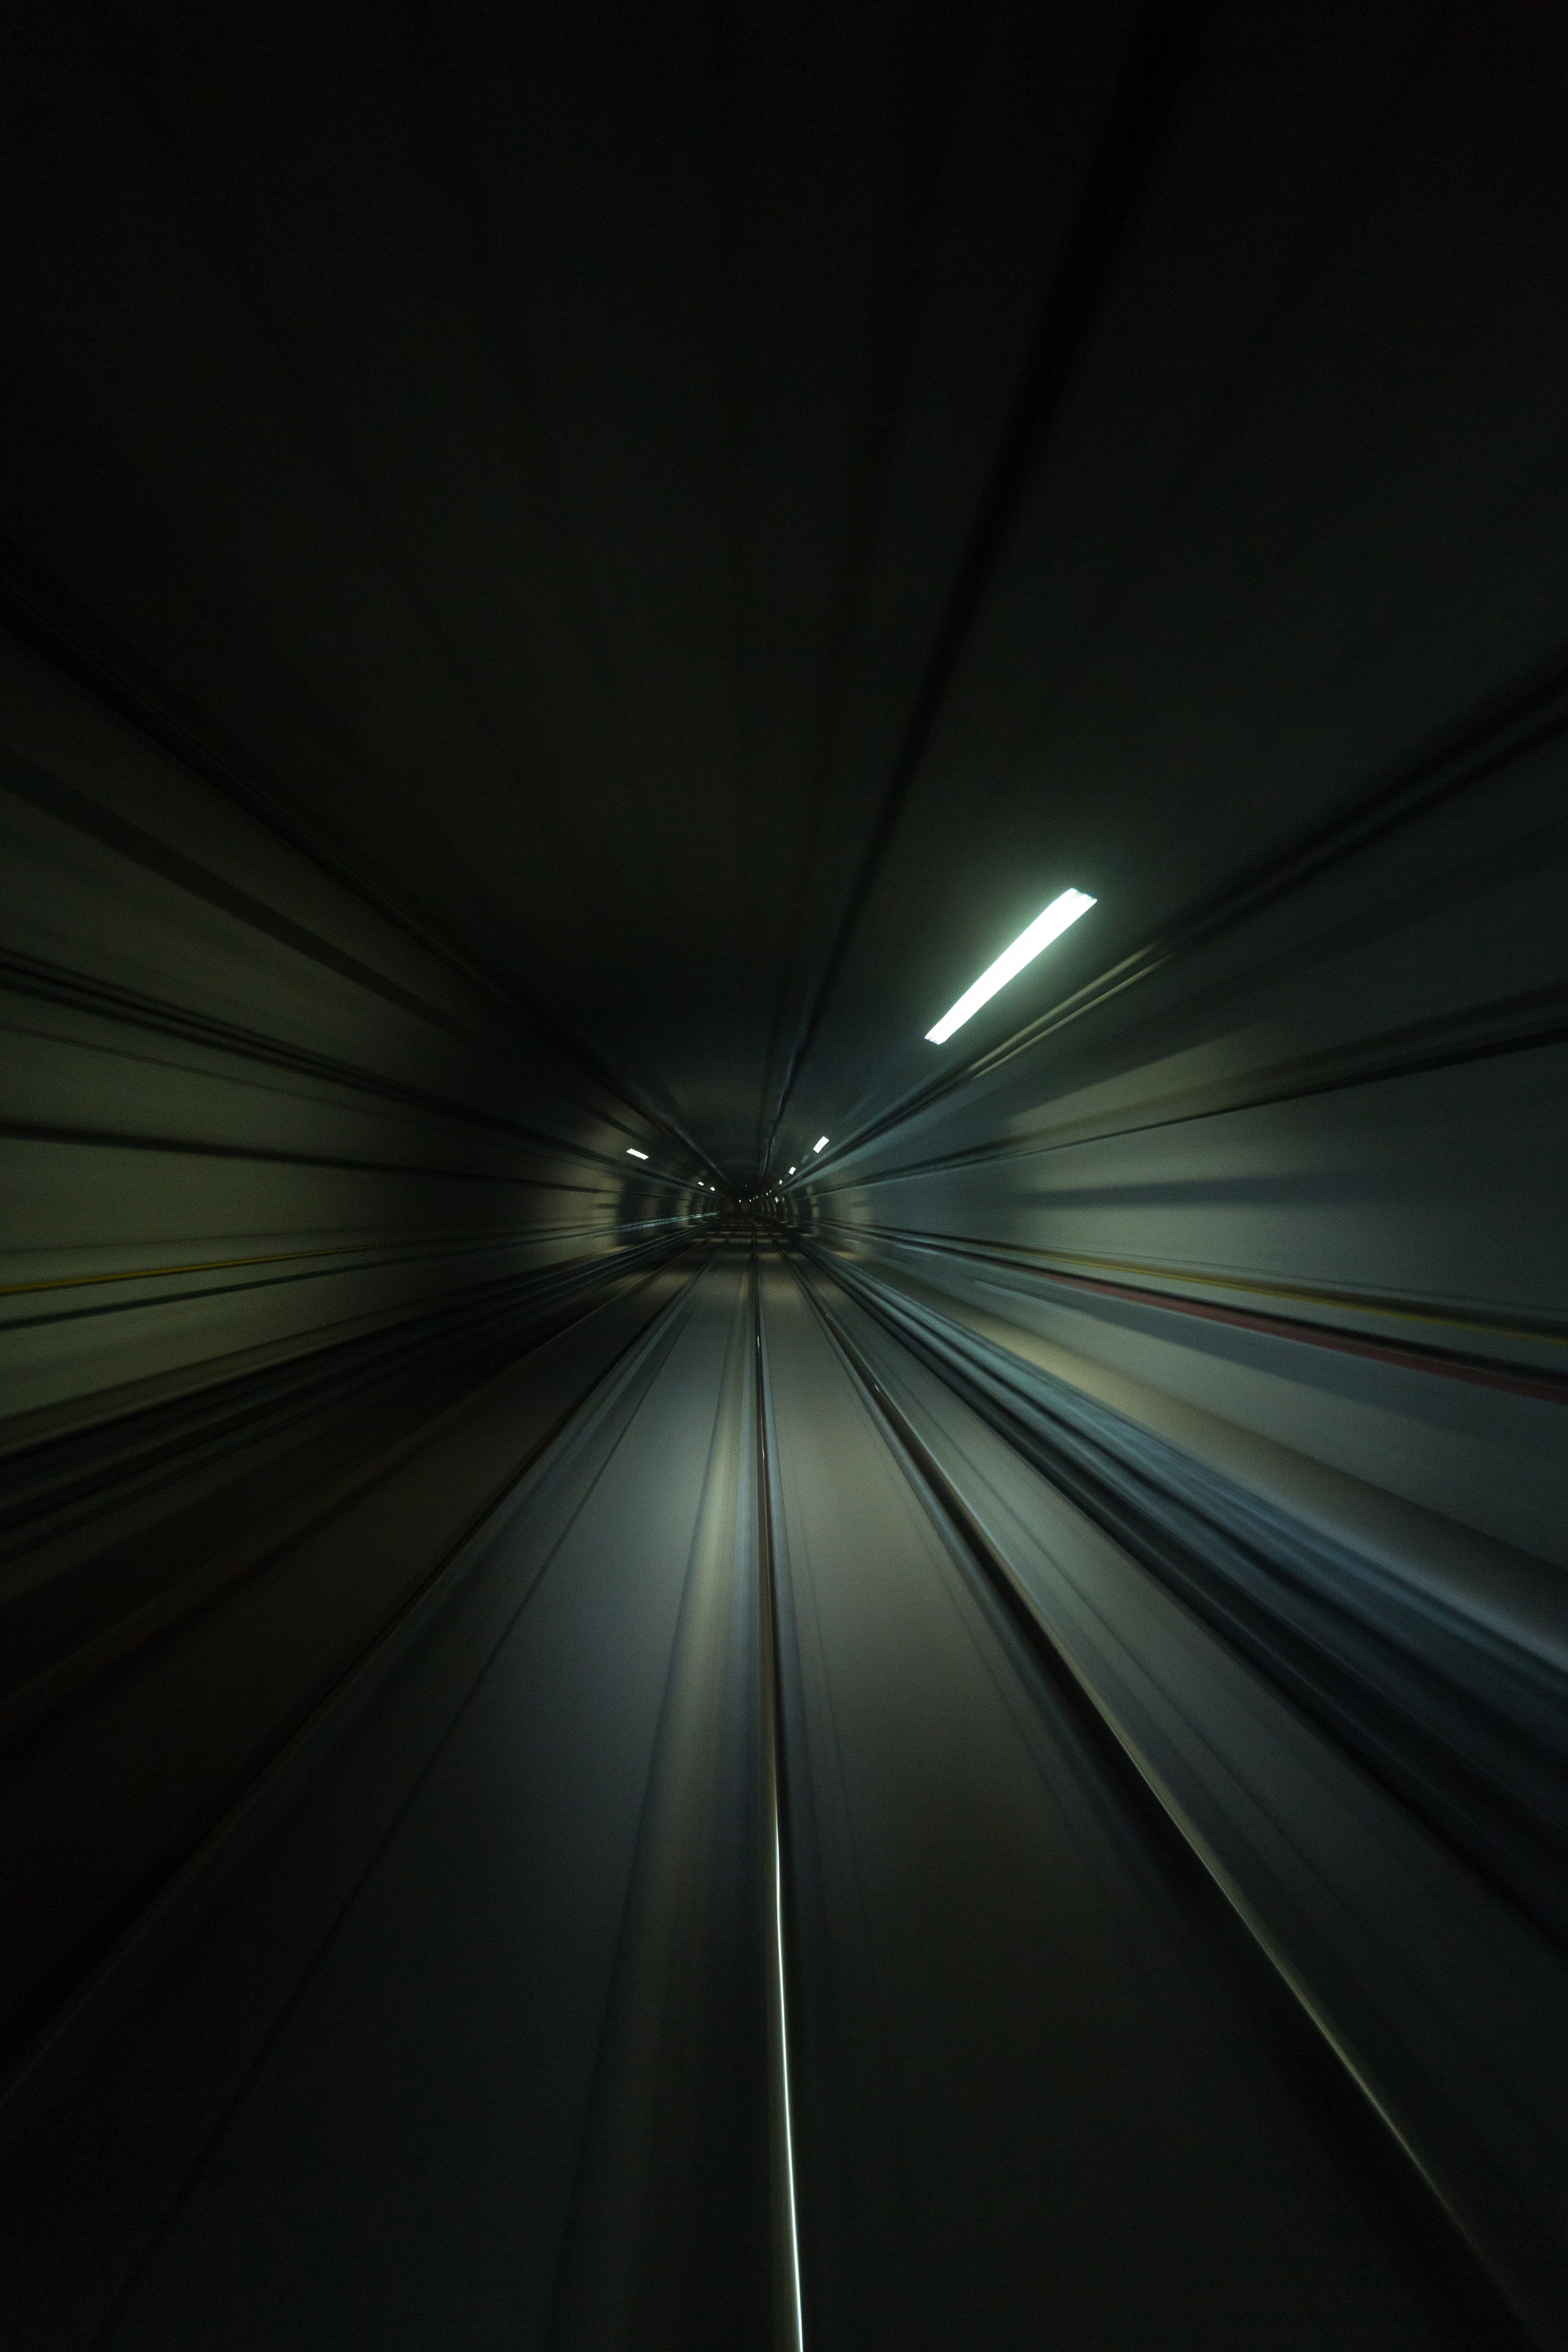
black, darkness, light, tunnel, green, night, line, infrastructure, mode of transport, architecture, sky, road, symmetry, tree, photography, highway, midnight, Tints and shades, thoroughfare, black and white, lane, freeway